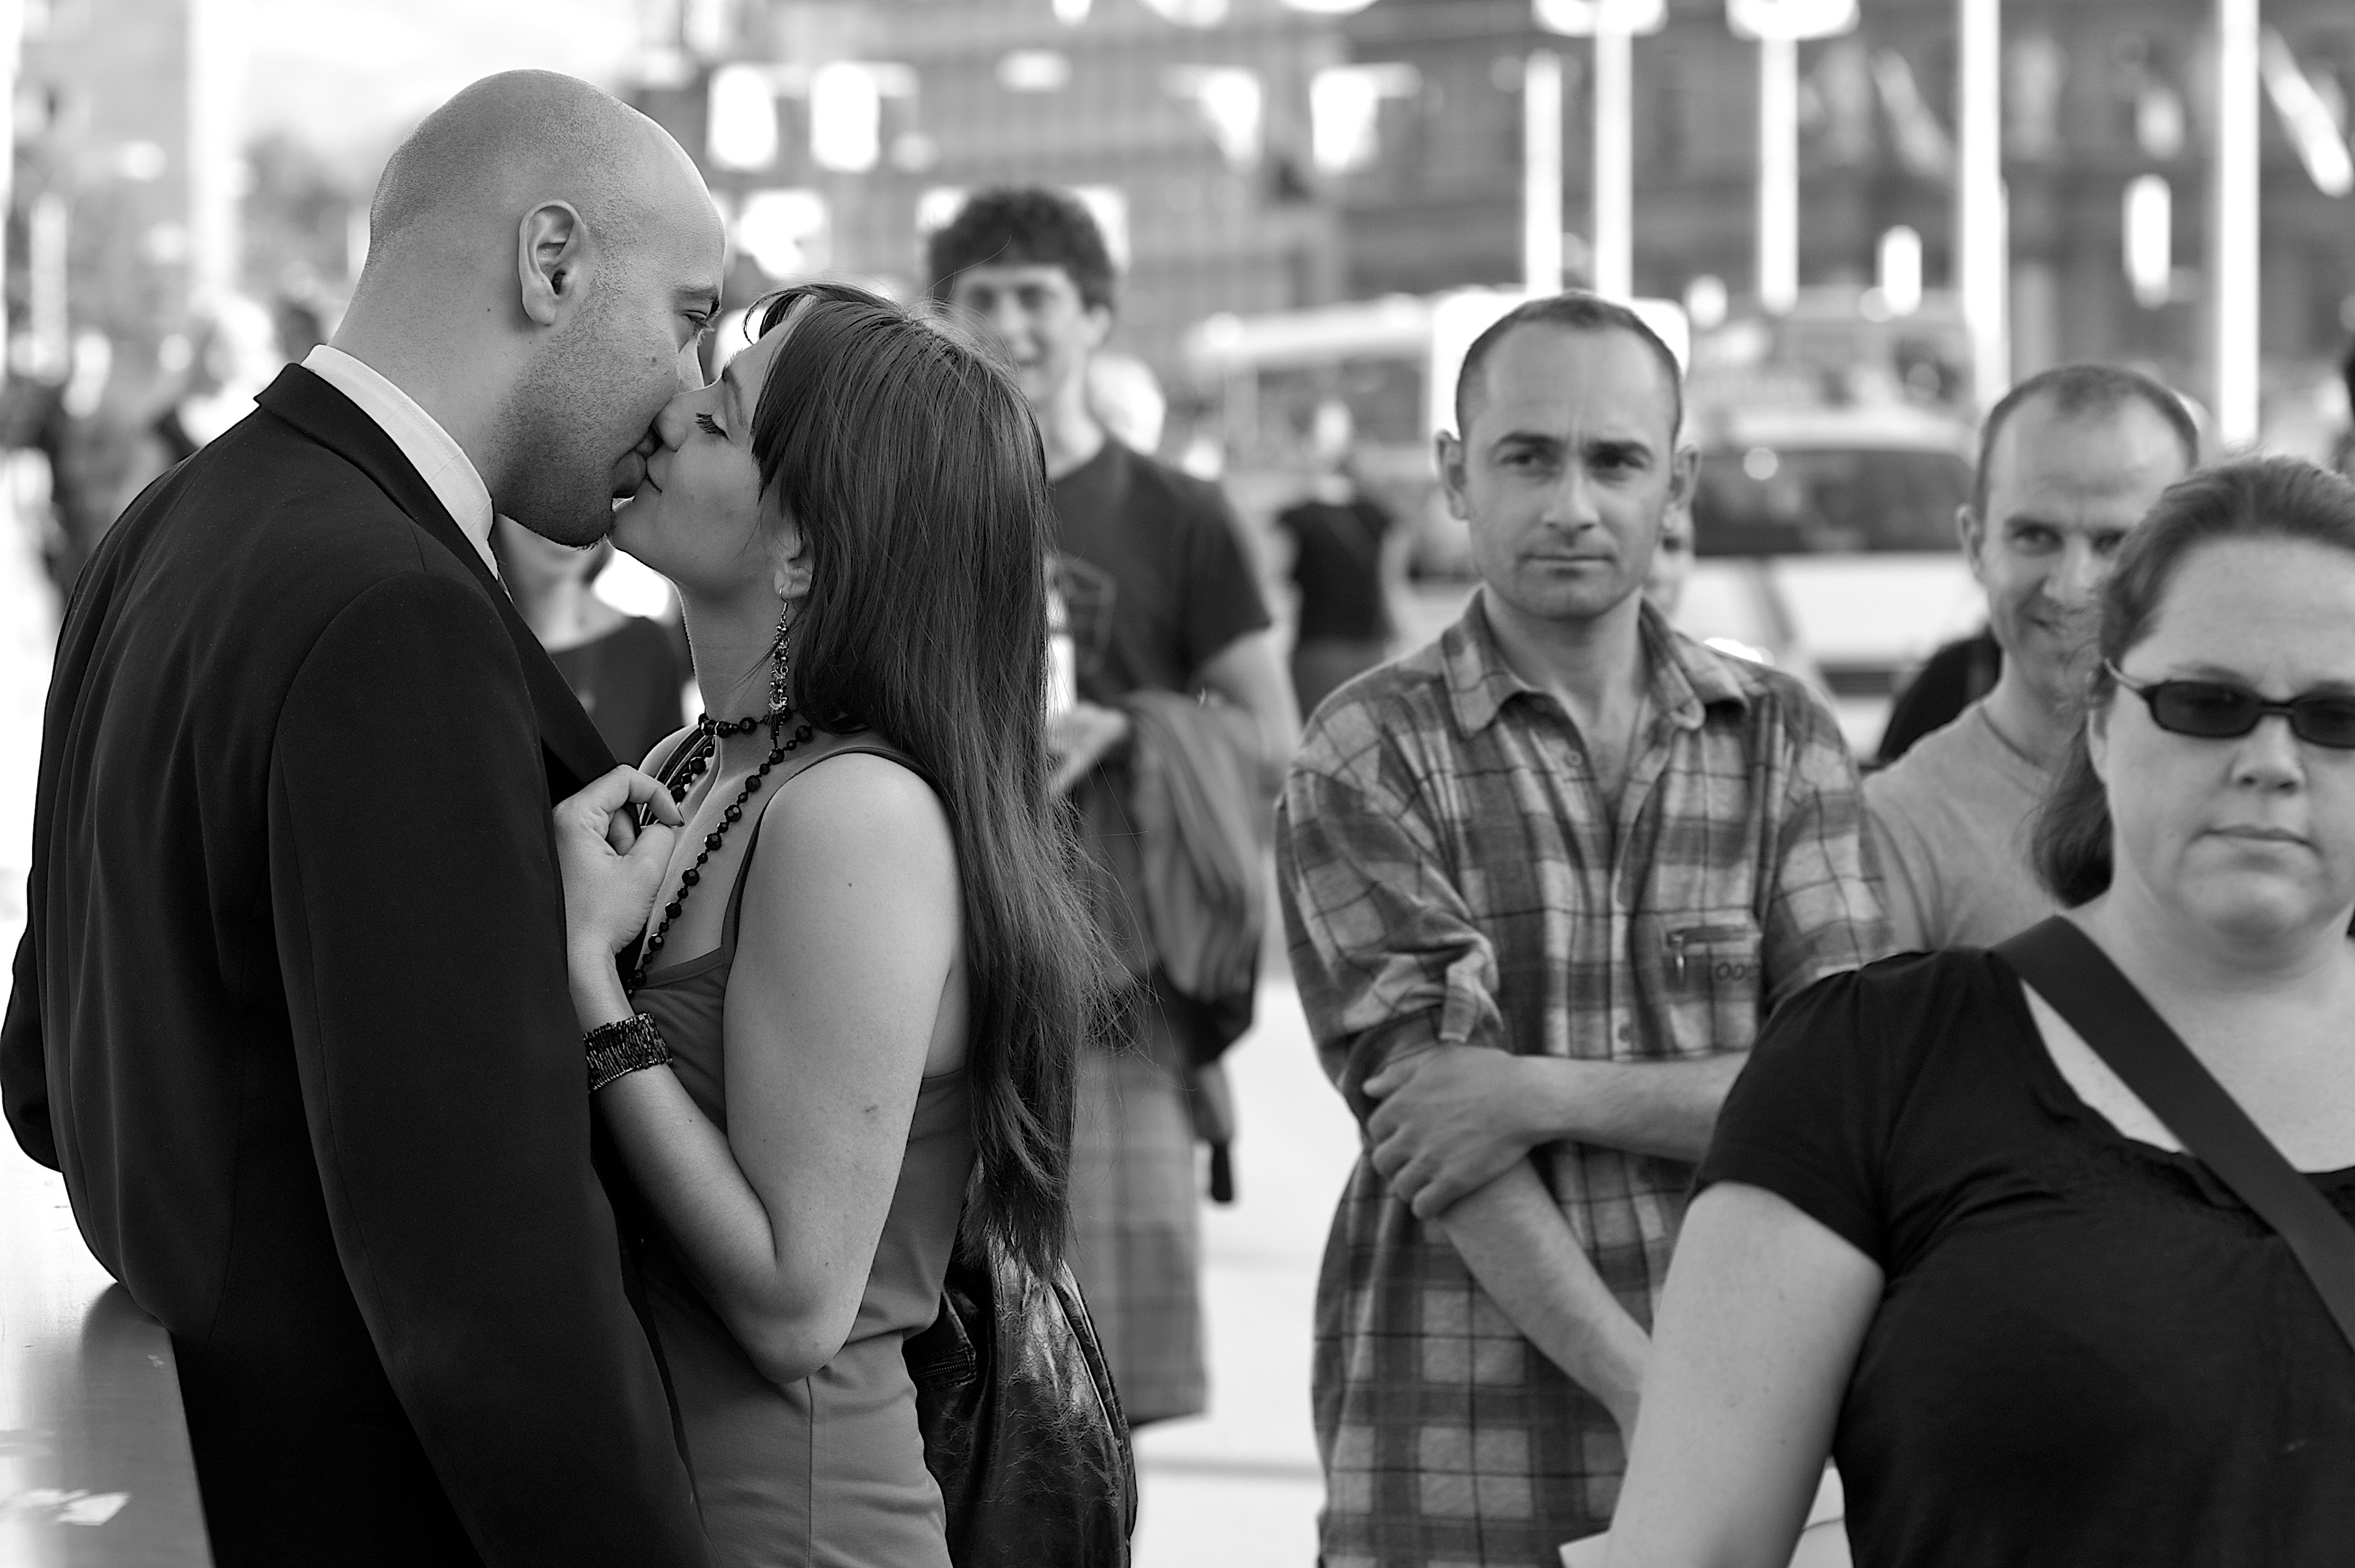
man, black and white, people, white, street, photography, crowd, ebook, training, black, monochrome, streetphotography, flickr, ceremony, thomas, video, olympus, photograph, omd, fuji, leica, monochrom, leuthard, hcb, thomasleuthard, streettogs, interaction, monochrome photography